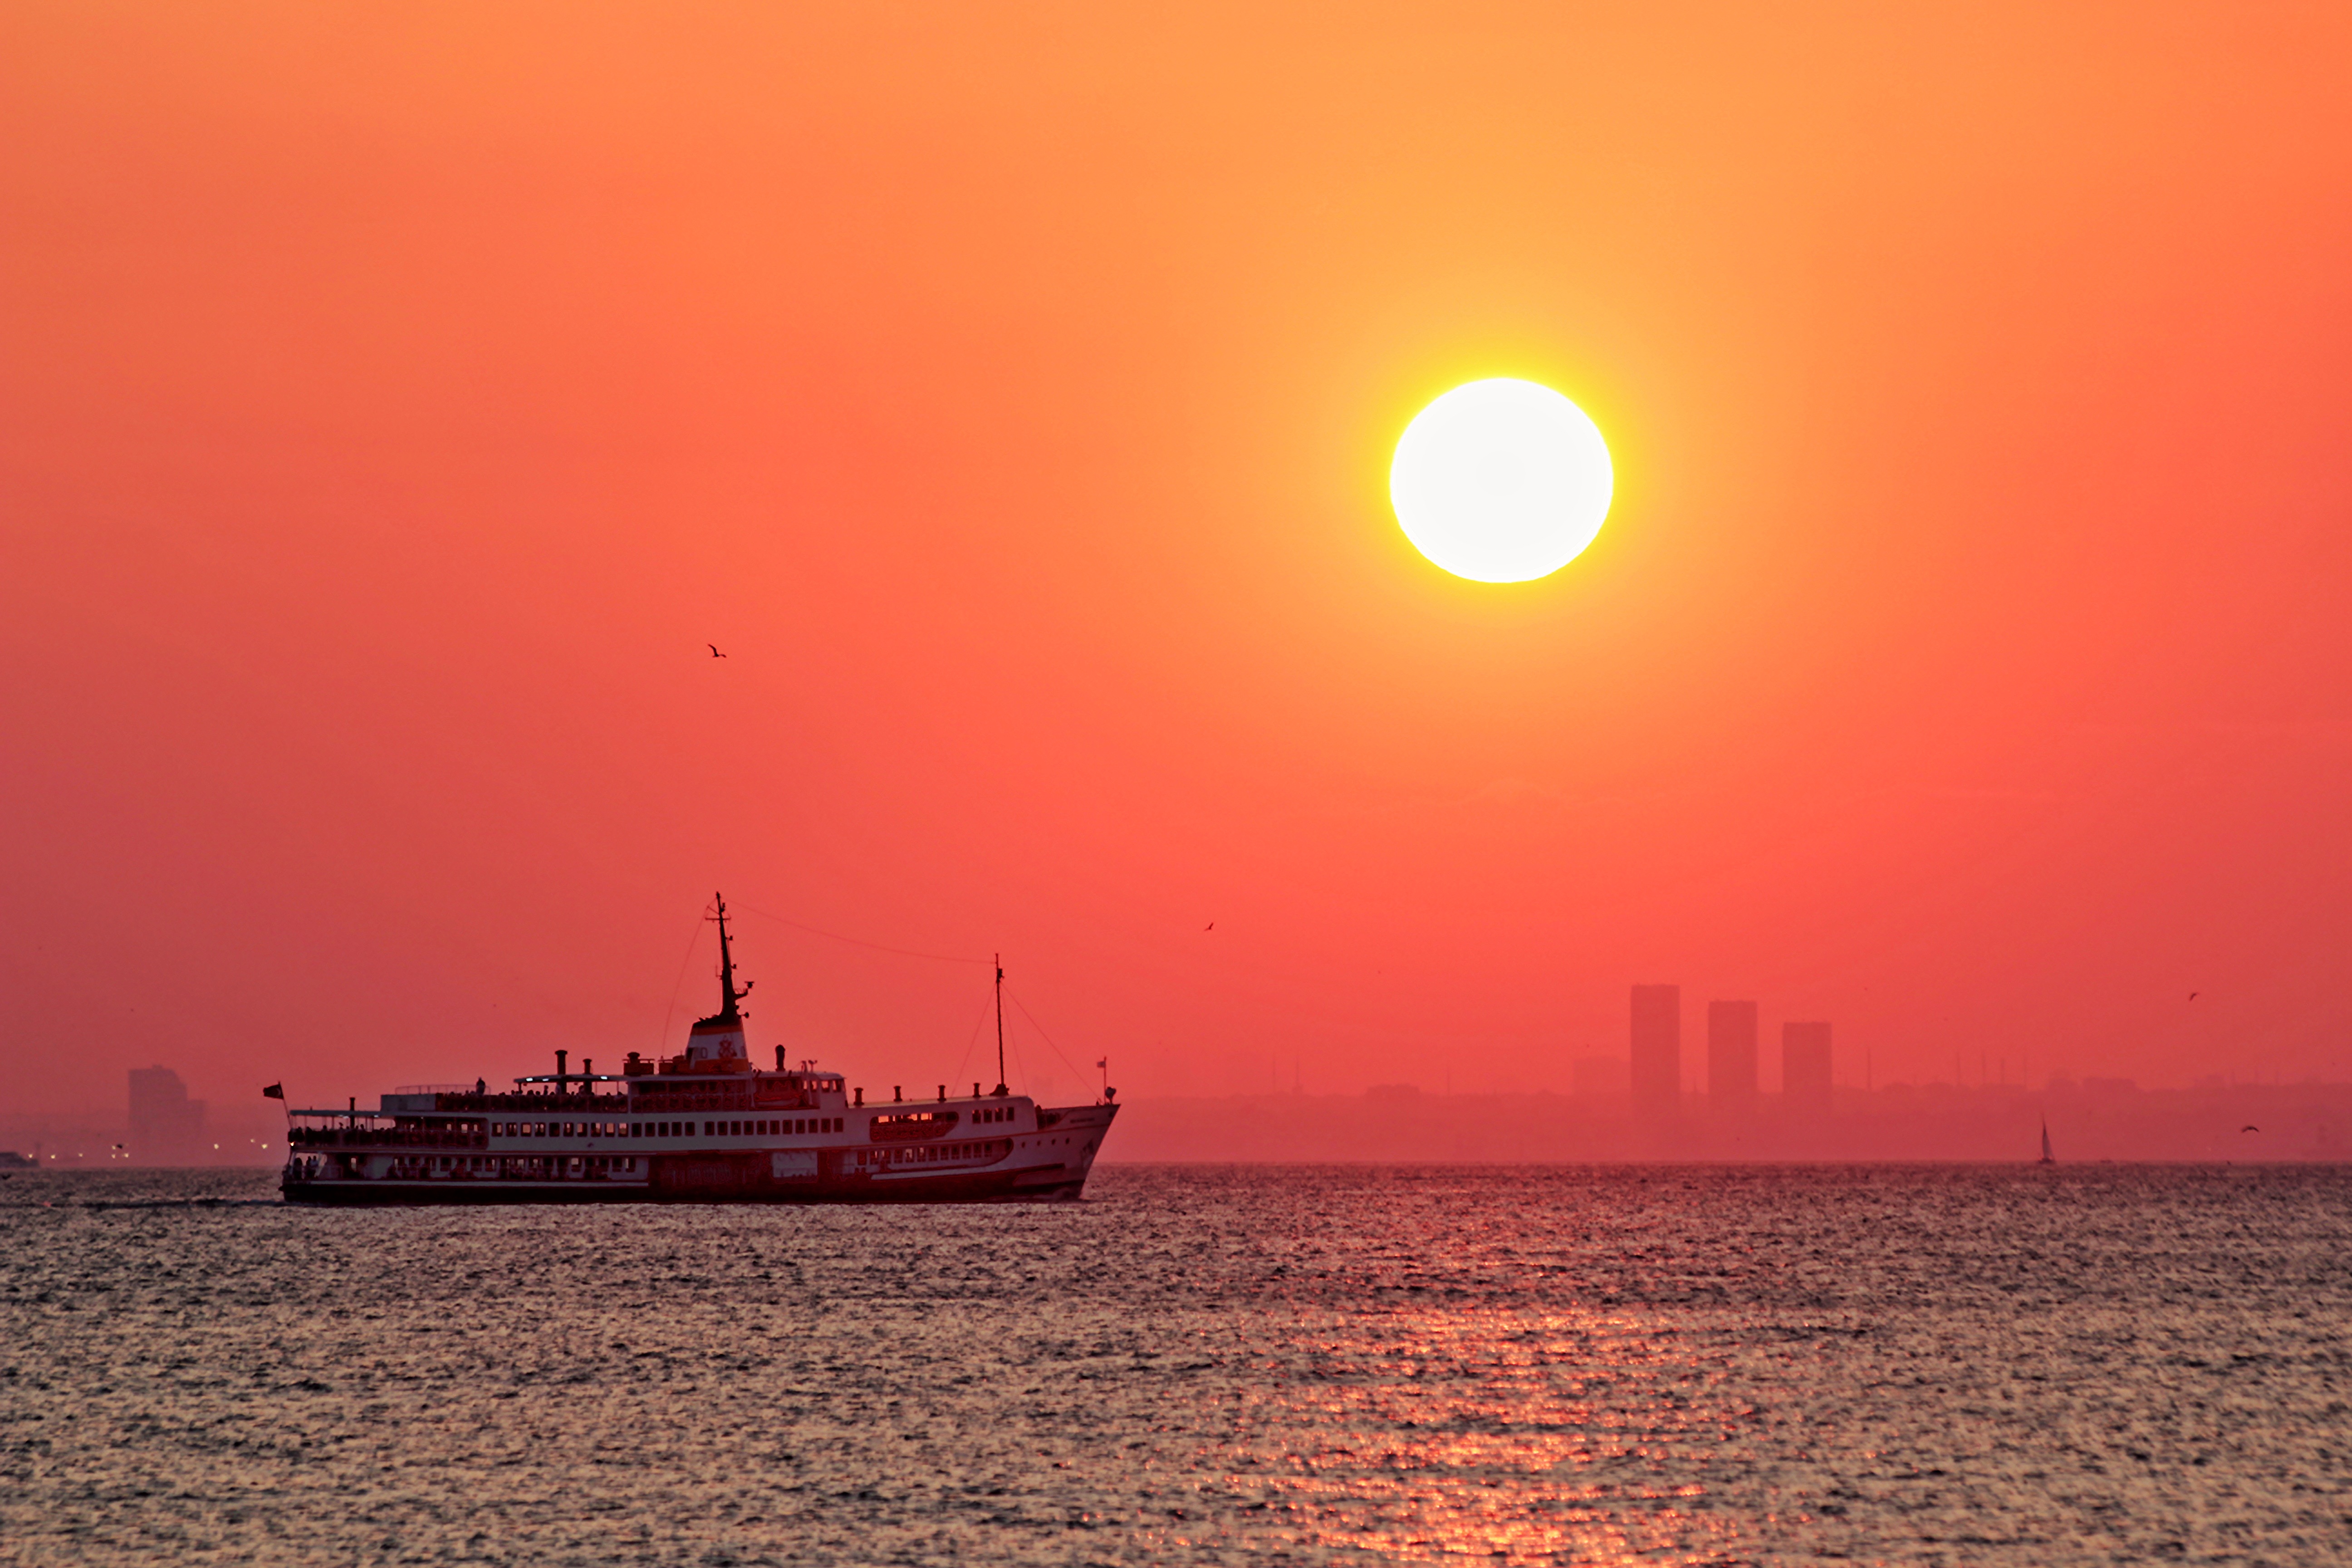
sea, ocean, horizon, sun, sunrise, sunset, sunlight, morning, wave, dawn, dusk, evening, vehicle, afterglow, atmospheric phenomenon